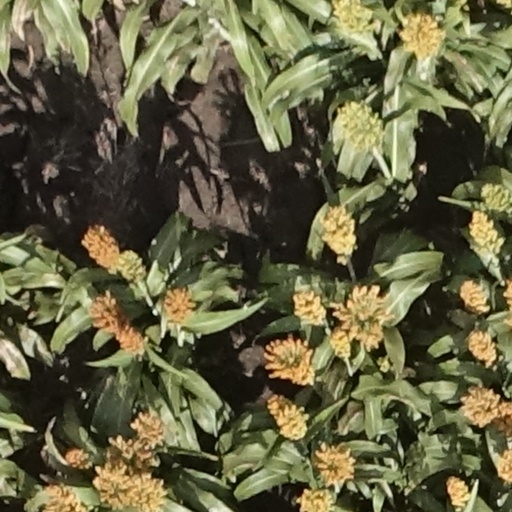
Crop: sorghum